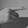
ASL letter: G